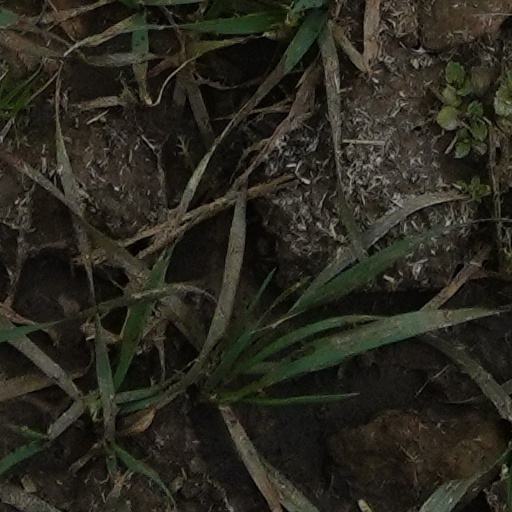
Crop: wheat